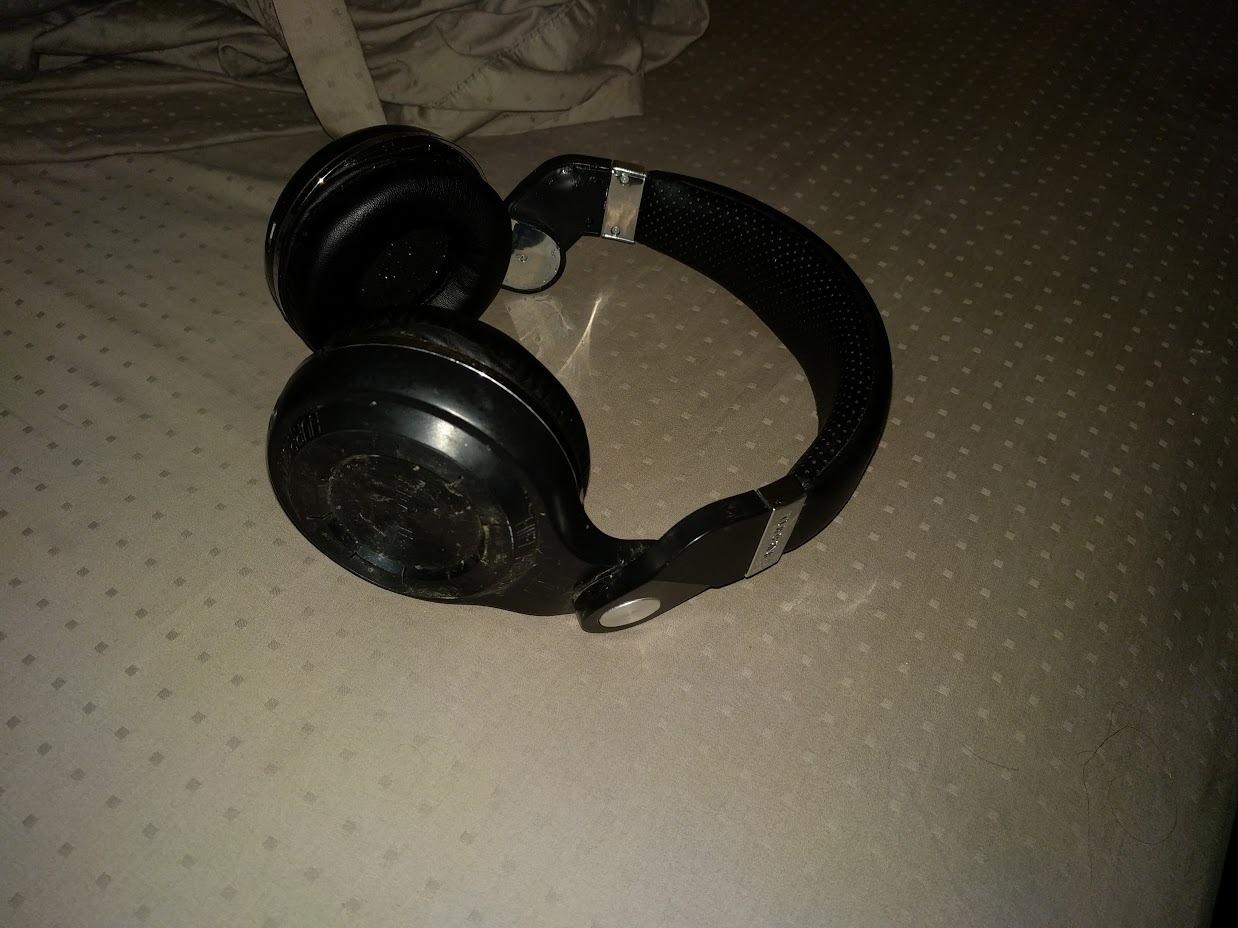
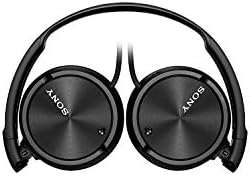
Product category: headphones
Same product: no